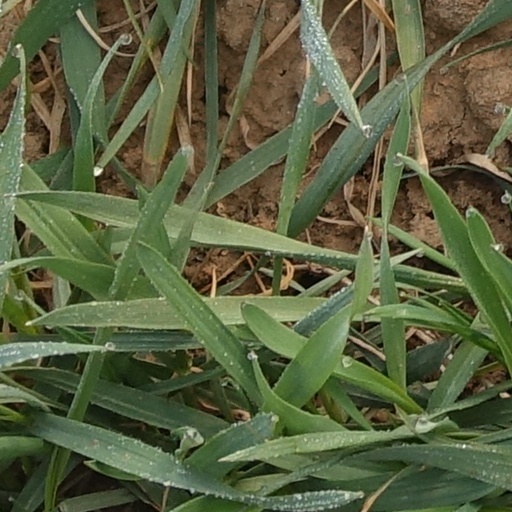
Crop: wheat